Karl Decker (footballer)

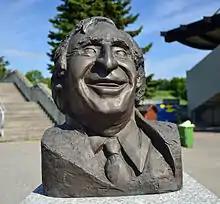
Karl Decker – Memorial in Austria

Karl Decker (5 September 1921 – 27 September 2005) was an Austrian footballer and manager. He is usually regarded as one of Austria's greatest players and one of the most prolific players of his generation.